Medical Forces Command

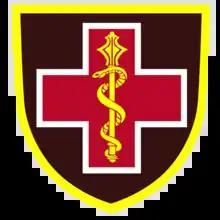
Emblem

Medical Forces Command is the specialist corps in the Ukrainian Armed Forces responsible for providing medical services to military personnel and their families. At the beginning of February 2020, the command was established, providing for the unification of the medical service under the leadership of the Commander of the Medical Forces, who in turn is subordinate to the Commander-in-Chief of the Armed Forces of Ukraine. Four operational commands will be created within Medical Forces Command, totalling to 134 people.